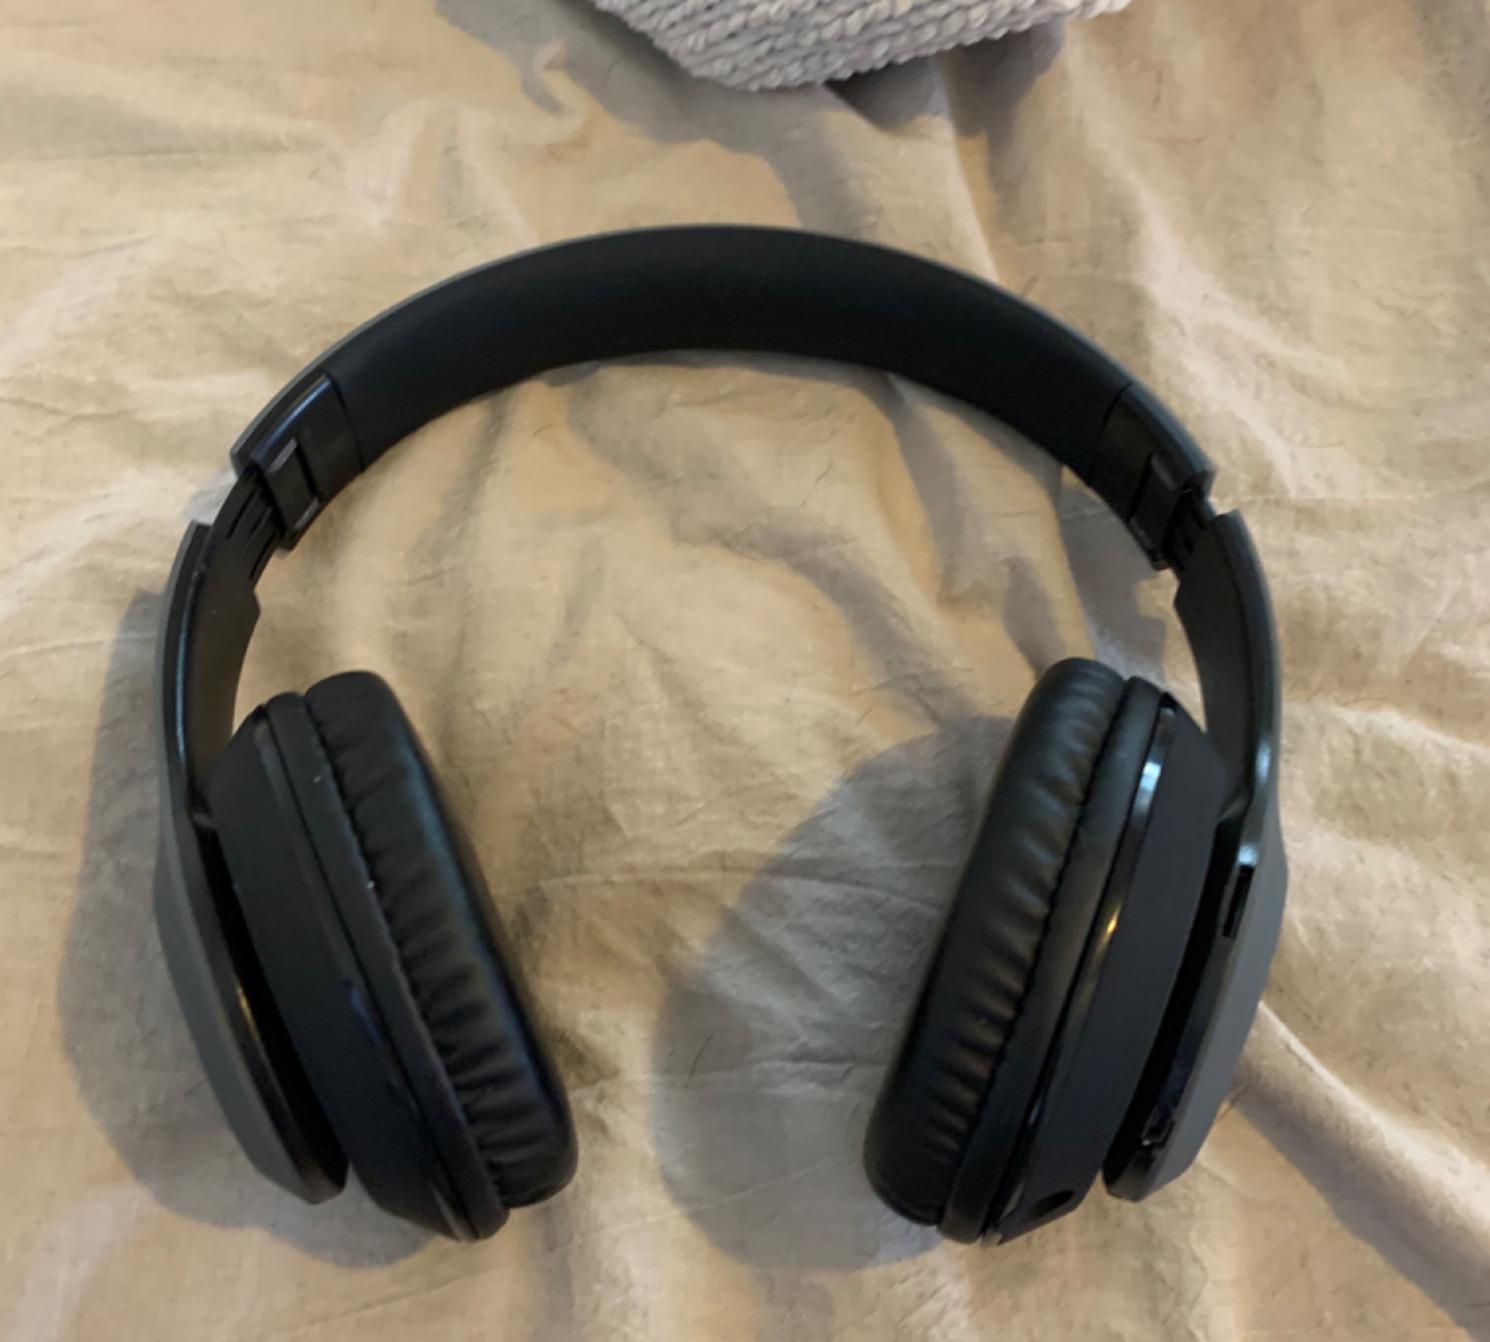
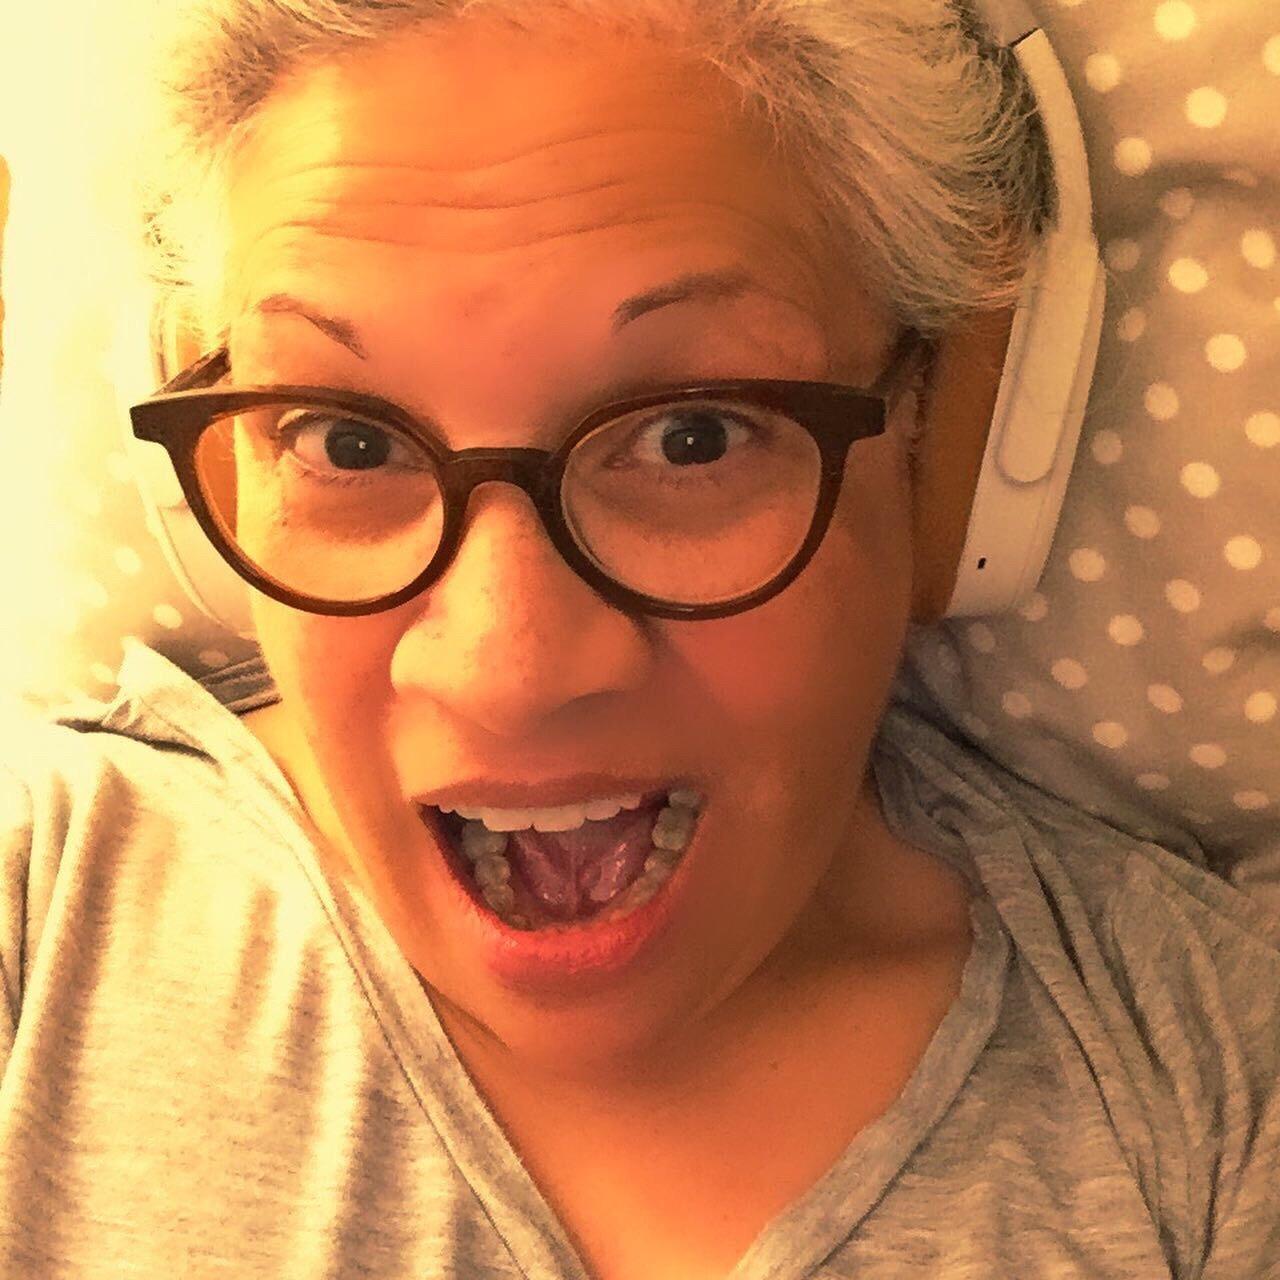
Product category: headphones
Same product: no